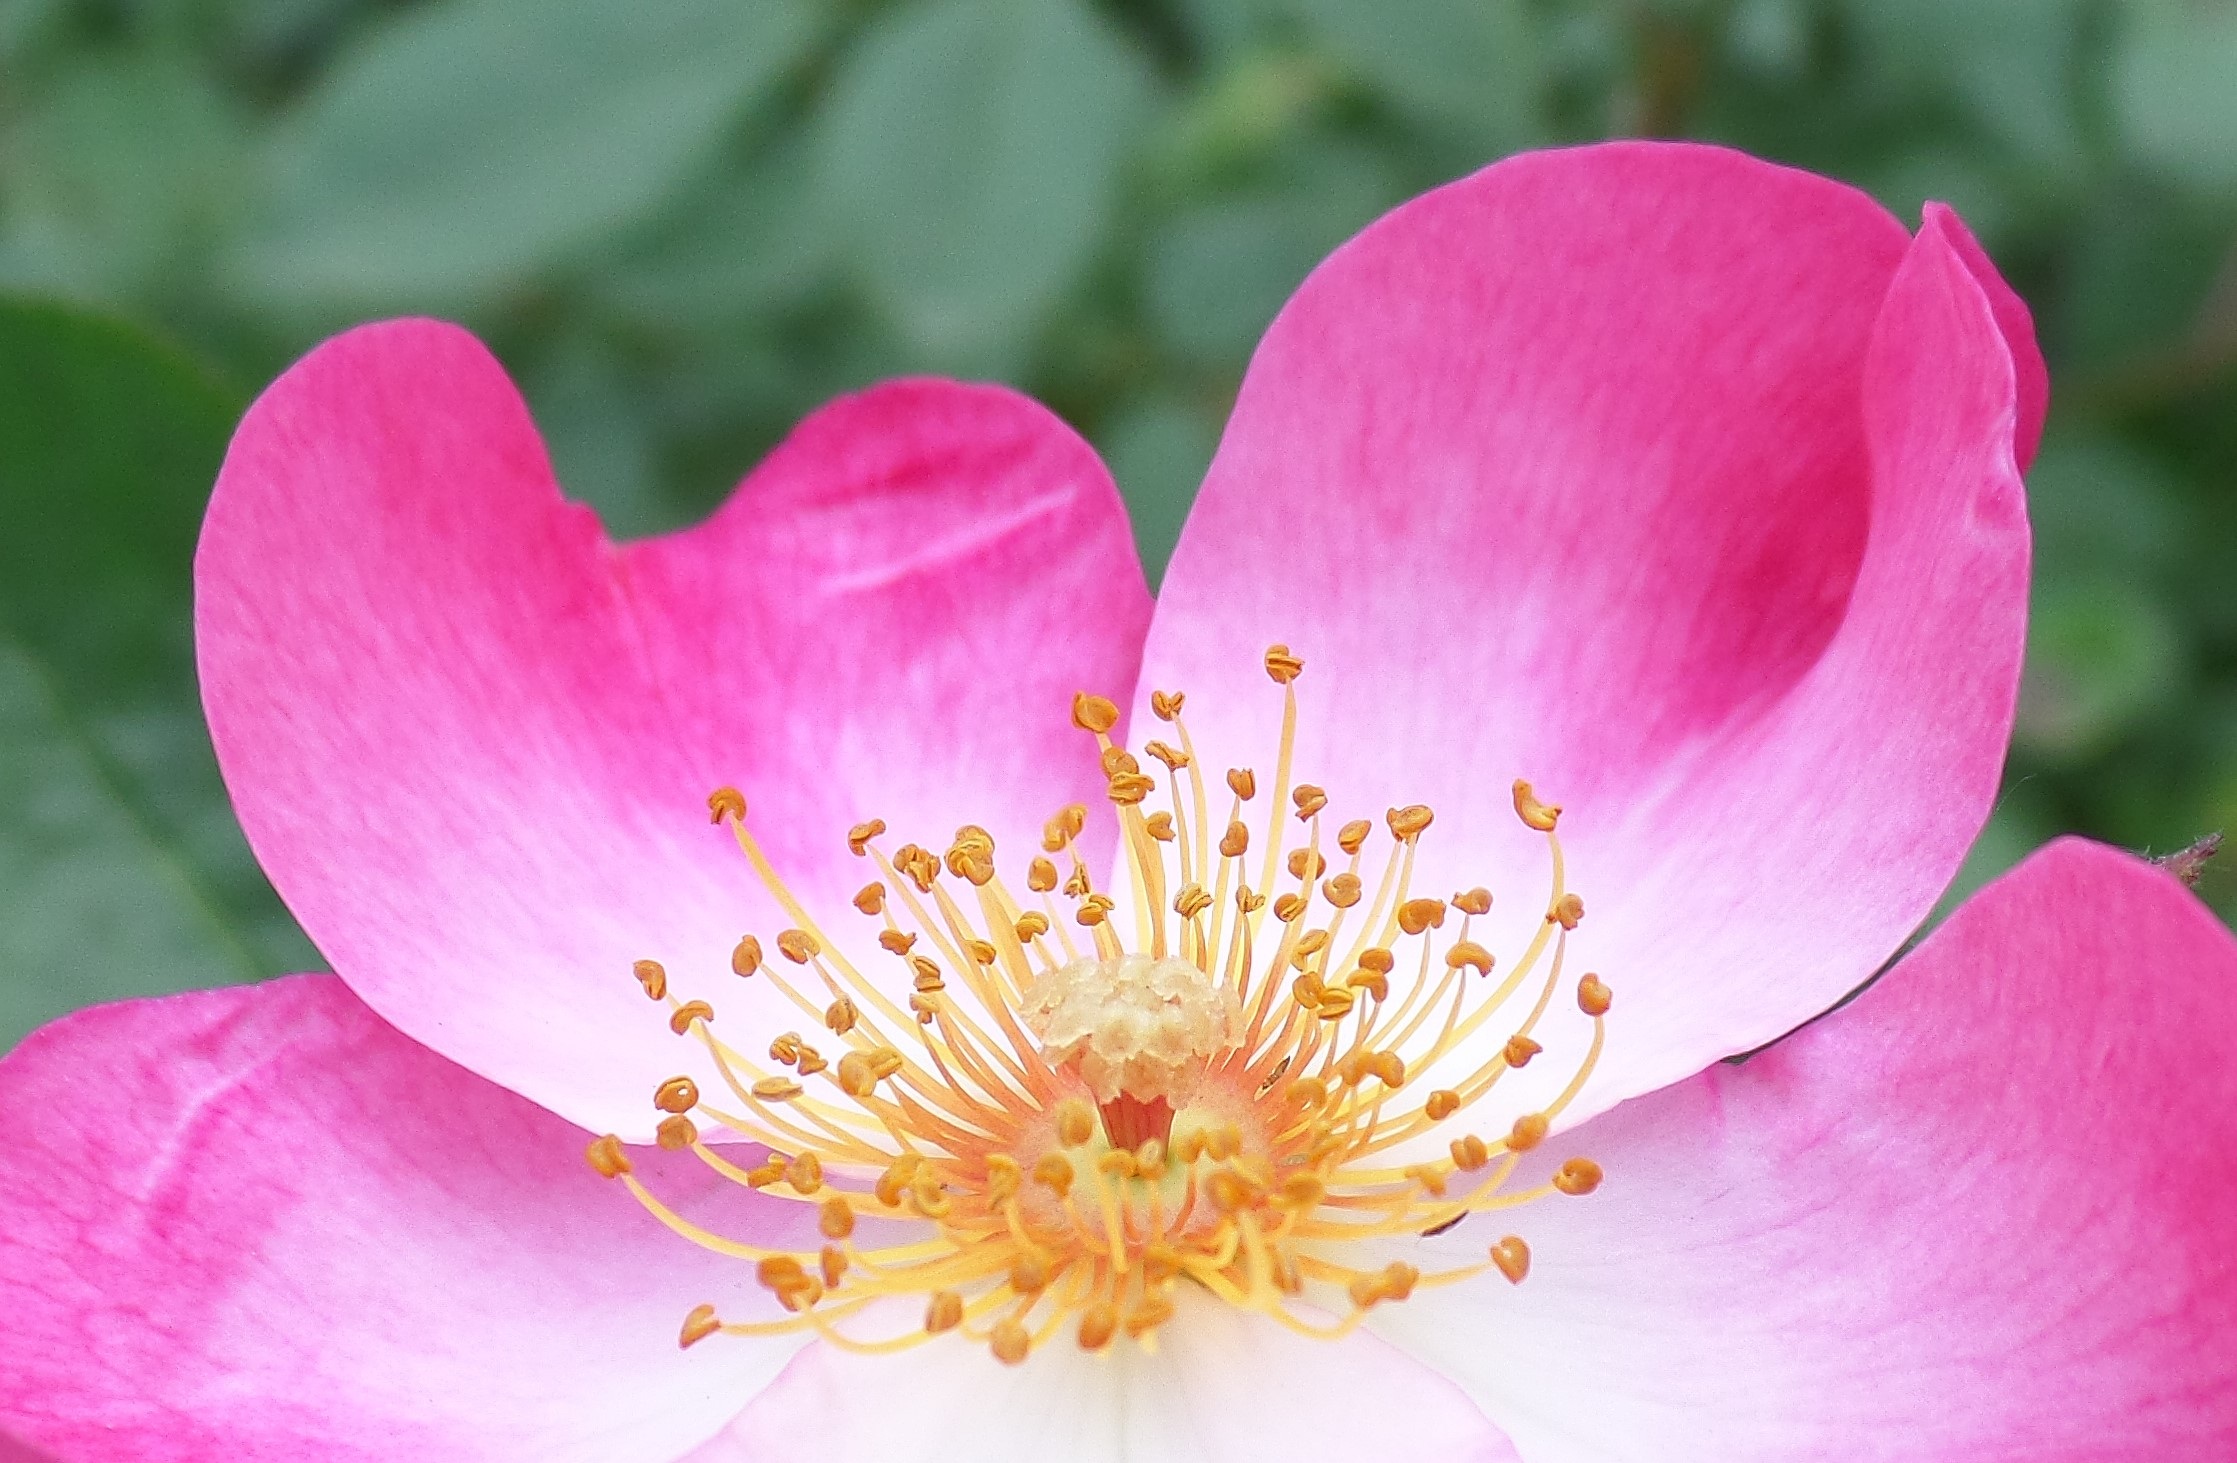
blossom, plant, flower, petal, rose, botany, pink, flora, close up, peony, macro photography, flowering plant, land plant